Edith New

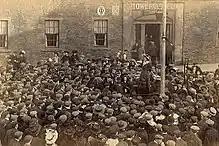
Edith New at Hawick addressing crowds in 1909

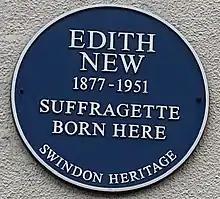
Blue plaque at 24 North Street, Swindon marking Edith New's birthplace

It was the first time in the suffrage movement that vandalism had taken place. The women were at first concerned that other suffragettes would not approve of their actions, but Emmeline Pankhurst, a leader of the suffrage movement, visited the women in prison and gave them her approval for using vandalism as a tactic for getting their voices heard. Additional acts of vandalism and arson were planned by the women soon after. During their court sentencing, the women threatened that next time they would use bombs. When they were released from prison in August 1908, a parade was held in their honour by a delegation of suffragettes that included Christabel Pankhurst.